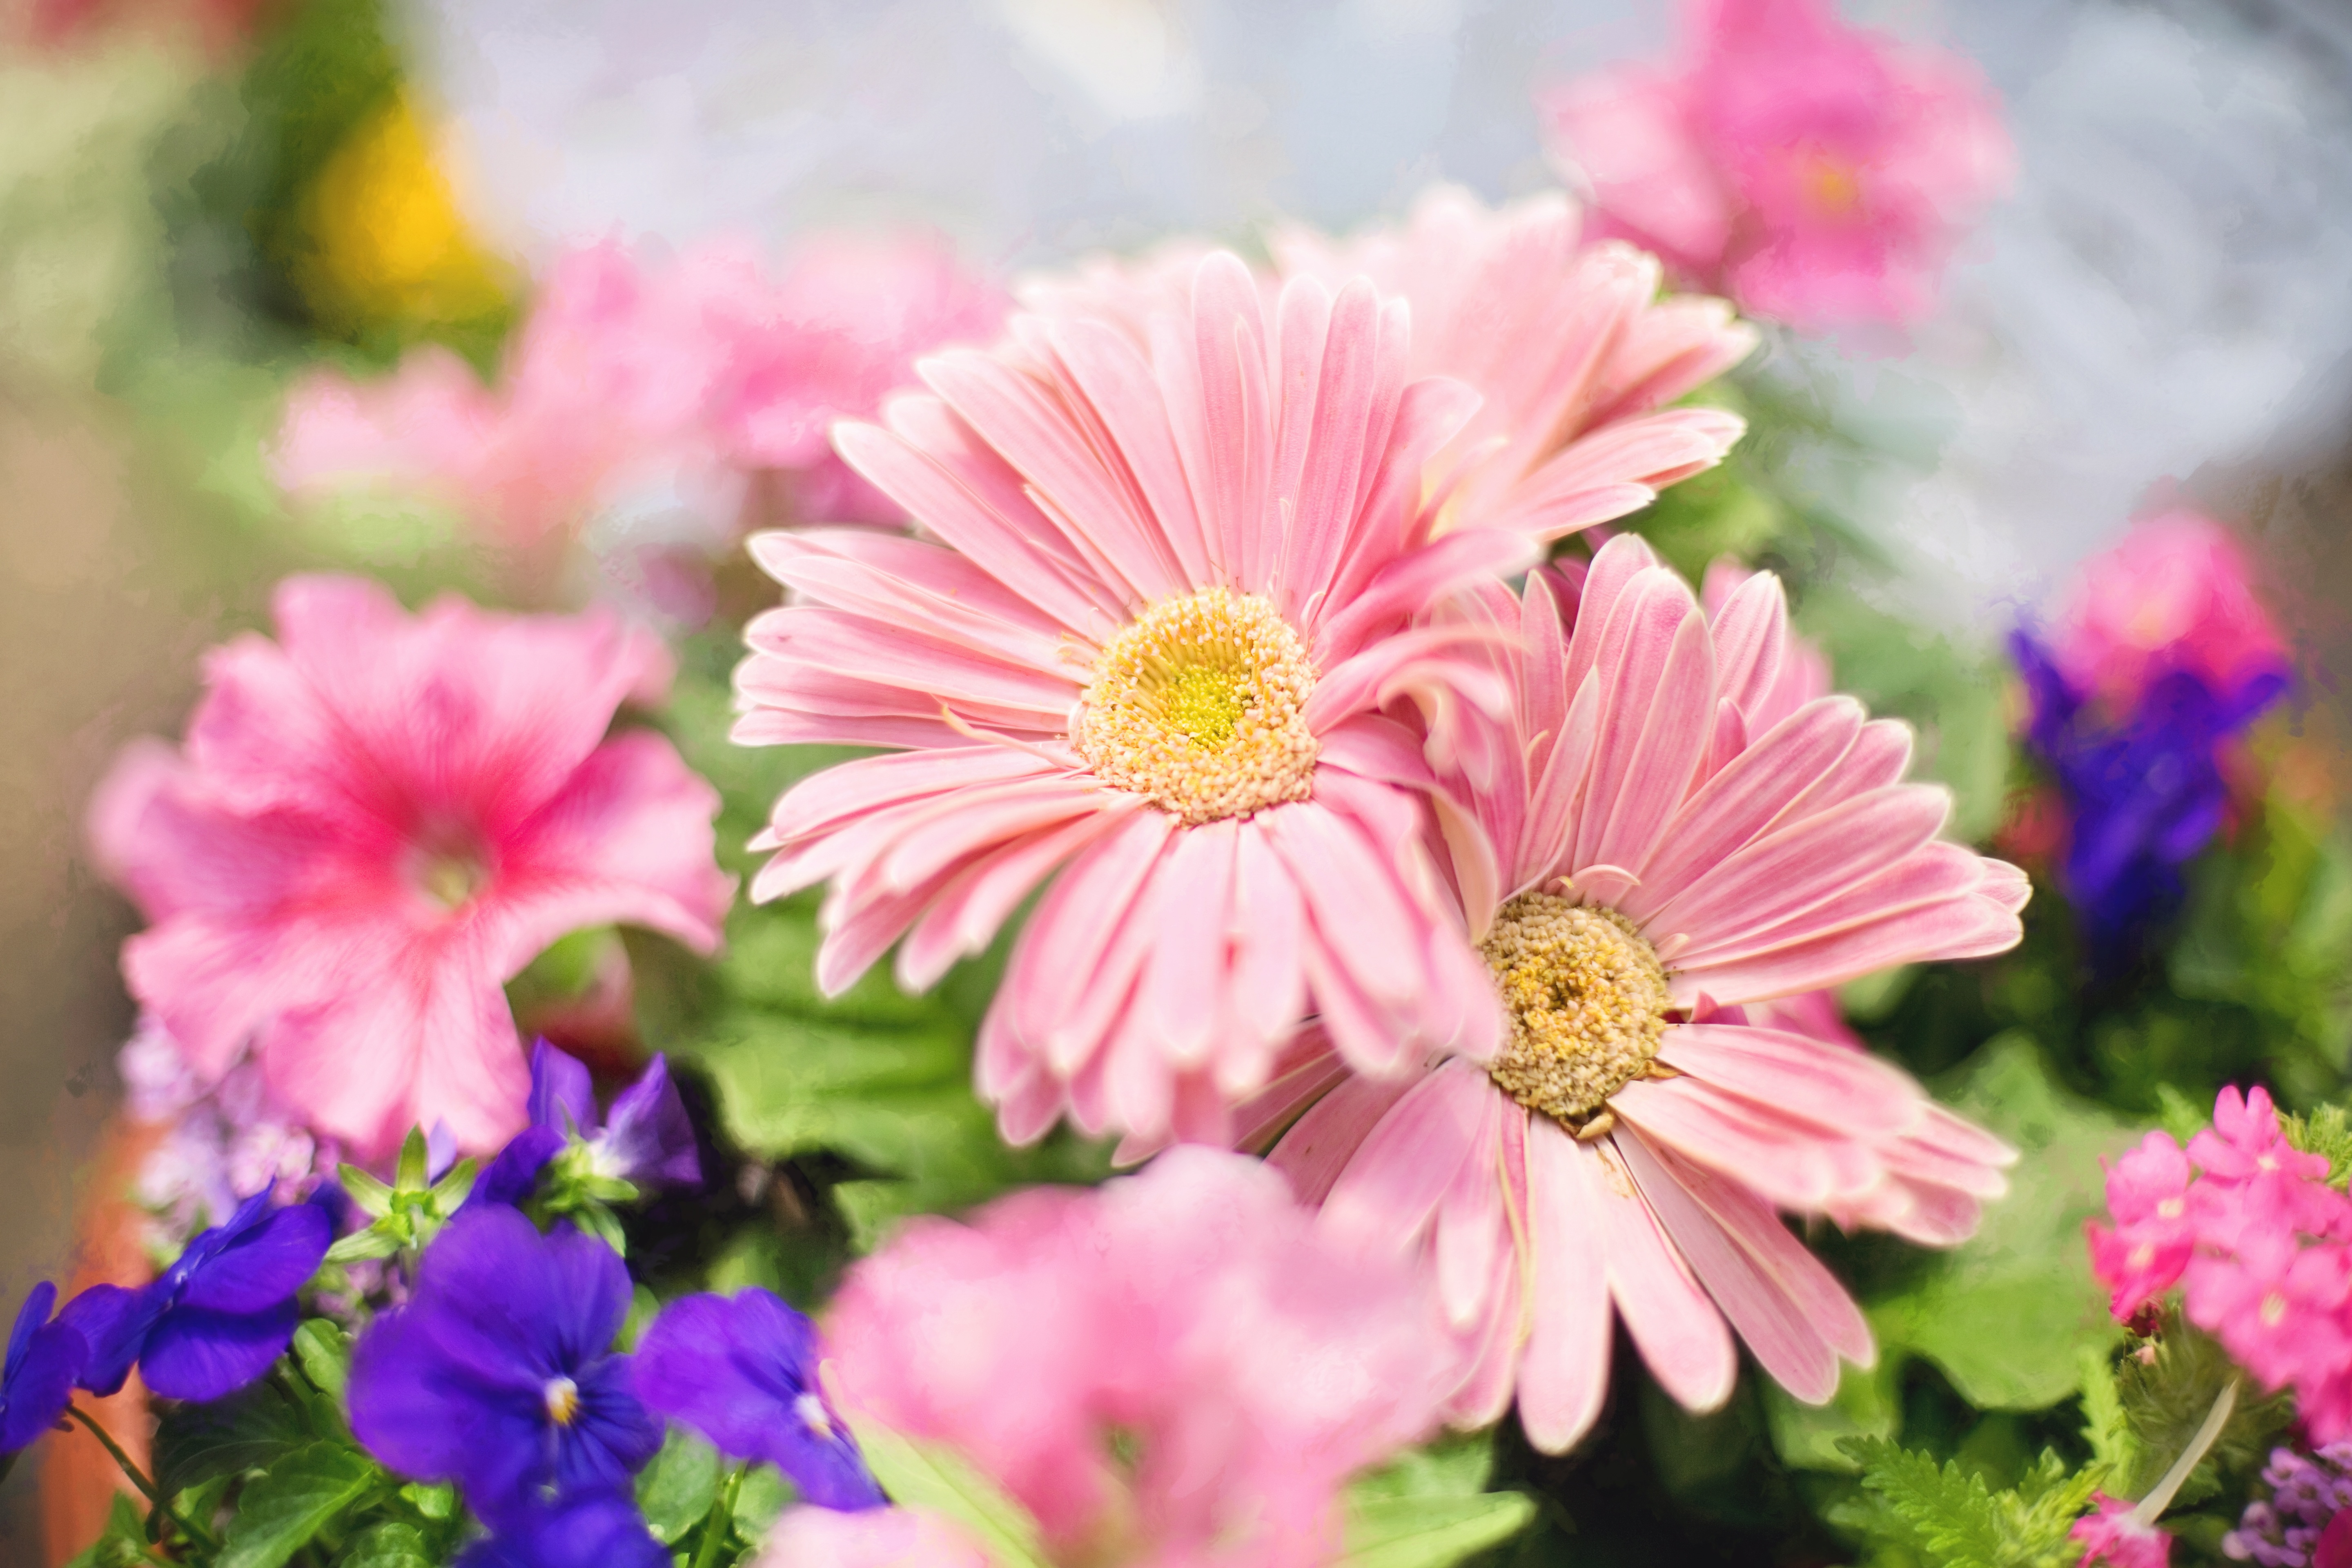
blossom, plant, flower, petal, bloom, floral, spring, garden, pink, flora, floristry, spring flowers, macro photography, flowering plant, daisy family, annual plant, land plant, garden cosmos, chrysanths